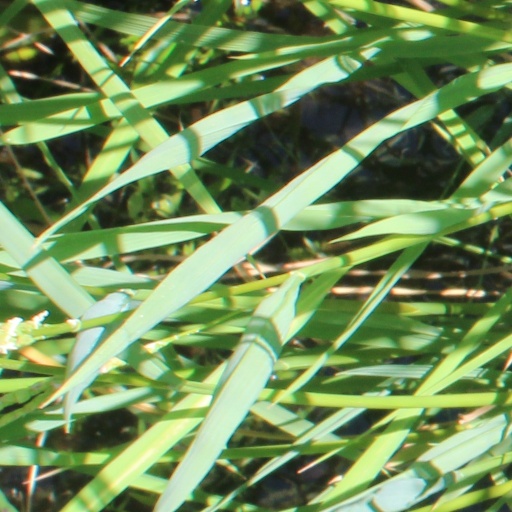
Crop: rice